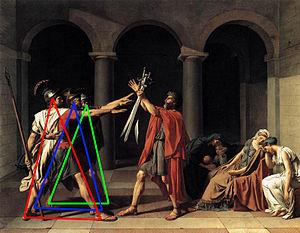
Schéma créé pour l'article ""Le Serment des Horaces"", octobre 2008."
Le Serment des Horaces est un tableau du peintre français Jacques-Louis David, achevé en 1785. Ce tableau est considéré comme un des chefs-d’œuvre du néoclassicisme tant dans son style que dans sa description austère du devoir. Le tableau est de grande taille : 330 centimètres de hauteur et 425 centimètres de largeur. Il est conservé au Musée du Louvre.